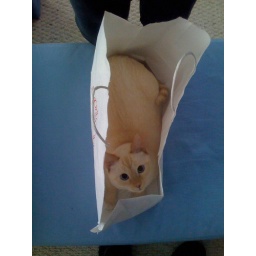
cat in the bag (again)